Stefan Dunjov

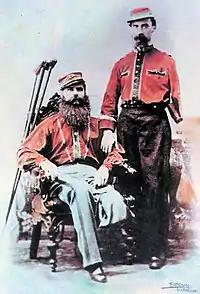
Colonel Stefan Dunjov (left) with Italian colonel Achille Majocchi (right), 1870s

Stefan Dunjov ("Stefan Dunyov") (28 July 1815 – 29 August 1889) was a Banat Bulgarian military figure and revolutionary known for participating in both the Hungarian Revolution of 1848 and the Italian unification ("Risorgimento"), as well as for being the first ethnic Bulgarian Colonel.